Tongelre

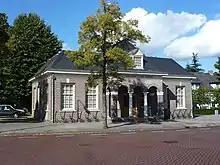
The center of Tongelre "Wijkcentrum 't Oud Raadhuis"

Tongelre is a borough of Eindhoven. It used to be a separate village to the east of Eindhoven. Waterways comprise most of its borders. It is bordered to the south by a canal, the "Eindhovensch Kanaal" to the borough of Stratum and Geldrop municipality. In the northwest the border with Woensel borough is formed by the river "Dommel" and to the east by the river "Kleine Dommel" (little Dommel) towards Nuenen municipality.